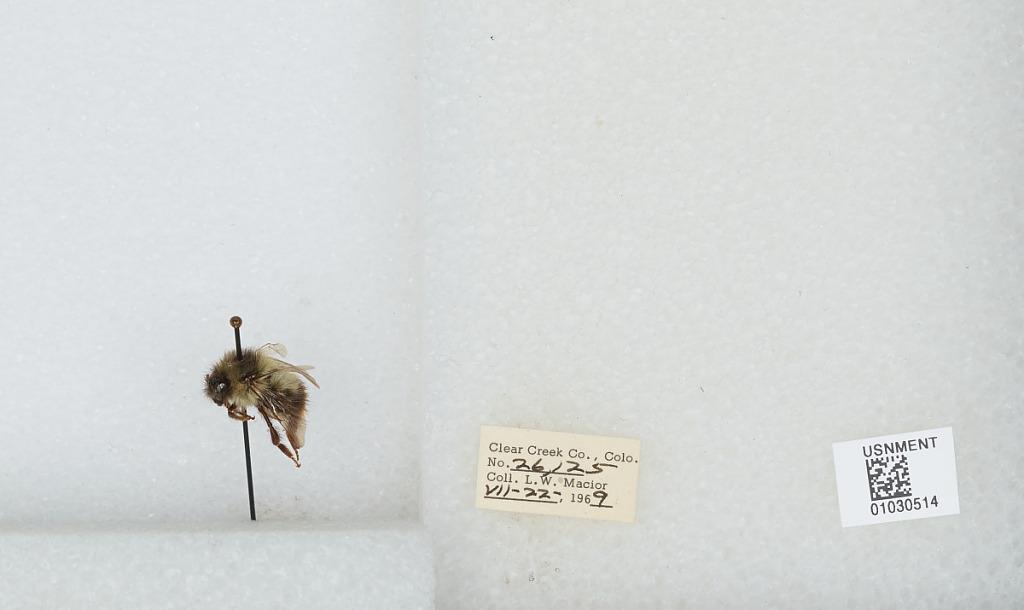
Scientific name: Bombus (Pyrobombus) mixtus Cresson
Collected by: L. Macior
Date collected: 1969-7-22
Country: United States
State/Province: Colorado
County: Clear Creek
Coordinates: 39.6958, -105.725